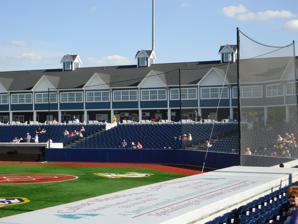
Building: Turtle Creek Stadium
Country: United States of America
Year built: 2006
Turtle Creek Stadium Turtle Creek Stadium Location within Michigan Former names Wuerfel Park (2006–2019) Pit Spitters Park (2019) Location 333 Stadium Drive Traverse City, Michigan , United States Coordinates 44°40′54″N 85°39′38″W / 44.68173°N 85.660615°W / 44.68173; -85.660615 Owner Traverse City Baseball, LLC Capacity 3,518; expandable to 4,200 Field size Left field: 320 ft (97.5 m) Left-center: 390 ft (118.9 m) Center field: 400 ft (121.9 m) Right-center: 390 ft (118.9 m) Right field: 320 ft (97.5 m) Construction Broke ground 2004 Opened May 24, 2006 ( 2006-05-24 ) Construction cost $ 6 million Architect William C. Fuller Tenants Traverse City Beach Bums ( FL ) 2006–2018 Traverse City Pit Spitters ( NWL ) 2019–present Turtle Creek Stadium (formerly Pit Spitters Park and Wuerfel Park ) is a 4,660-seat multi-use entertainment facility in Blair Township, Michigan , in the United States. It hosted its first regular season baseball game on May 24, 2006 as the tenants of the facility, the Traverse City Beach Bums , took on the Kalamazoo Kings . It was built as a new home for the Beach Bums baseball team, the first in Traverse City in 93 years. In 2018, the Beach Bums' owners retired and the park sold. In 2019, Wuerfel Park became home to Traverse City's new baseball team, the Traverse City Pit Spitters of the summer collegiate Northwoods League . History The ballpark is located on a 26-acre (11 ha) site adjacent to the Chums Village commerce park, three miles (4.8 km) south of Traverse City near the intersection of US 31 and M-37 . The groundbreaking for Wuerfel Park took place in late 2004 and was completed in time for the Beach Bums' inaugural 2006 season. The ballpark's façade resembles that of a resort hotel, a feature unique to baseball stadium architecture. John and Leslye Wuerfel, the original namesakes of the stadium and the owners of Wuerfel Resorts and the Beach Bums, designed Wuerfel Park to reference the region's resort industry and to their own type of business. In 2018, the Traverse City Beach Bums and Weurfel Park were sold to a new ownership group led by the CEO of the West Michigan Whitecaps in Grand Rapids, Michigan . A new team, the Traverse City Pit Spitters , began playing at the park beginning in 2019, with the name changed to Pit Spitters Park with the sale. In 2019, nearby Turtle Creek Casino purchased the naming rights for the park, changing the name to "Turtle Creek Stadium" for the 2020 season. References